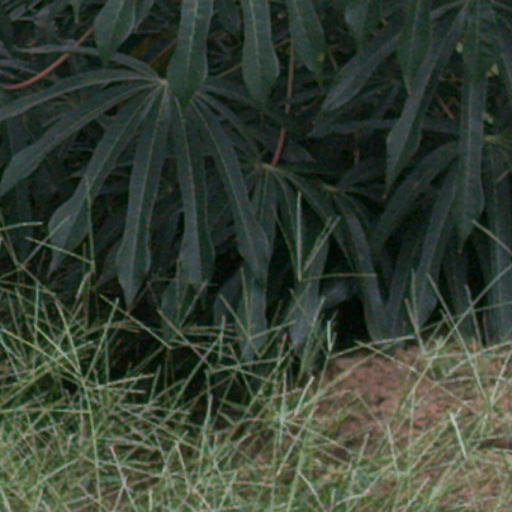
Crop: cassava